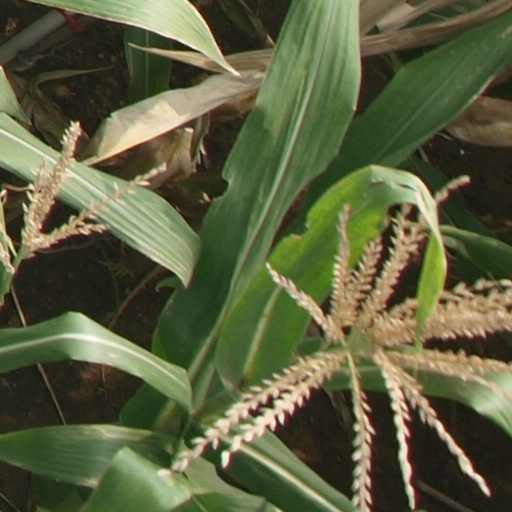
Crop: maize; corn